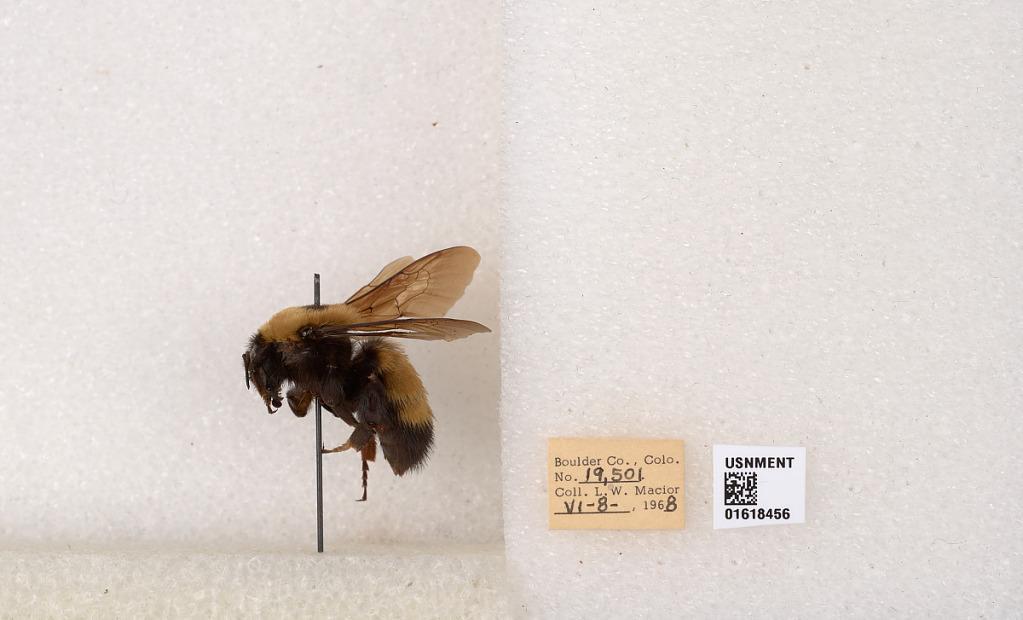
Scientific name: Bombus (Bombus) nevadensis Cresson
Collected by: L. Macior
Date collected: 1968-6-8
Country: United States
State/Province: Colorado
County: Boulder
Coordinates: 40.0925, -105.358